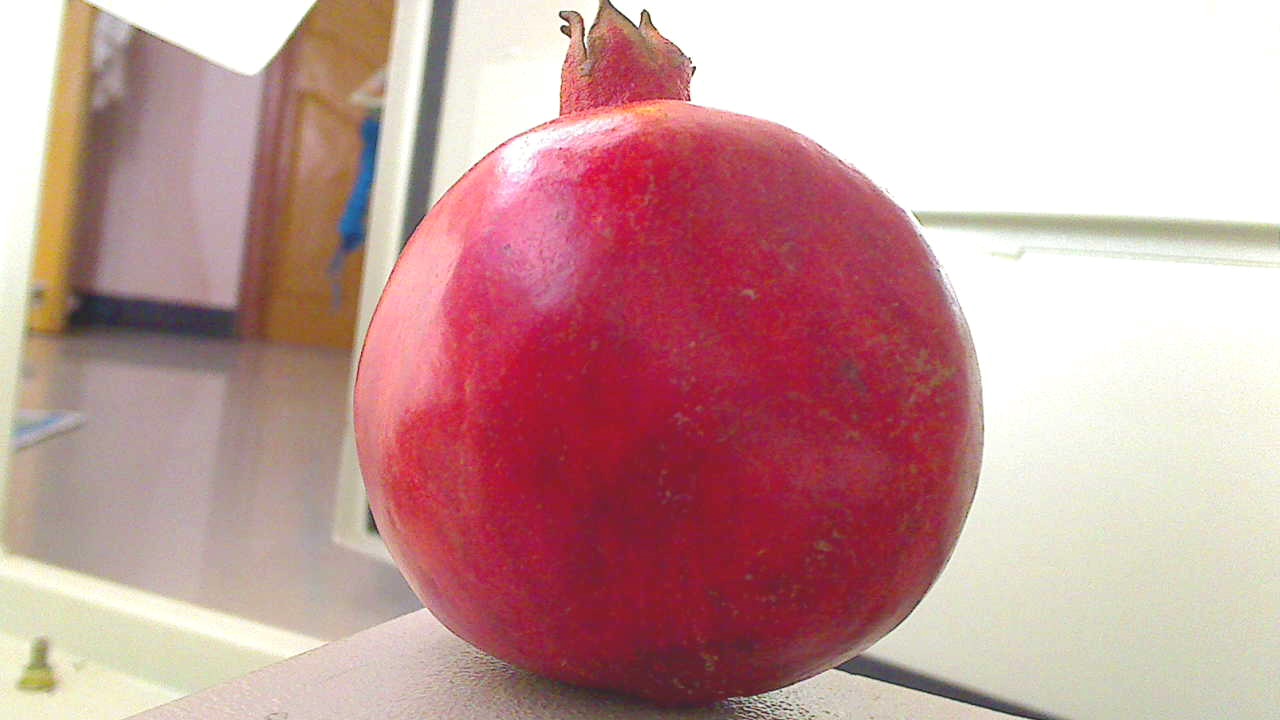
Grade: grade-1
Quality: quality-4